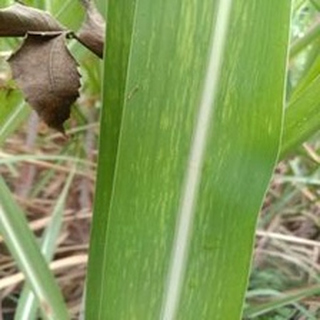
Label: sugarcane_mosaic